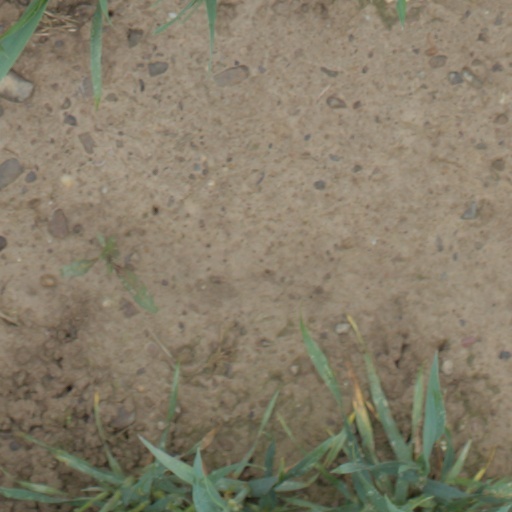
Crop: wheat